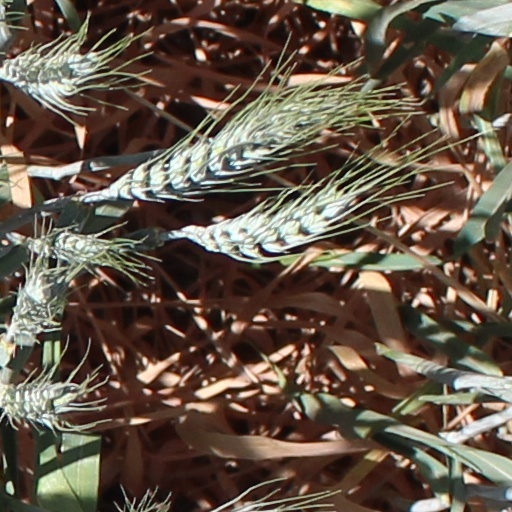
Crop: wheat